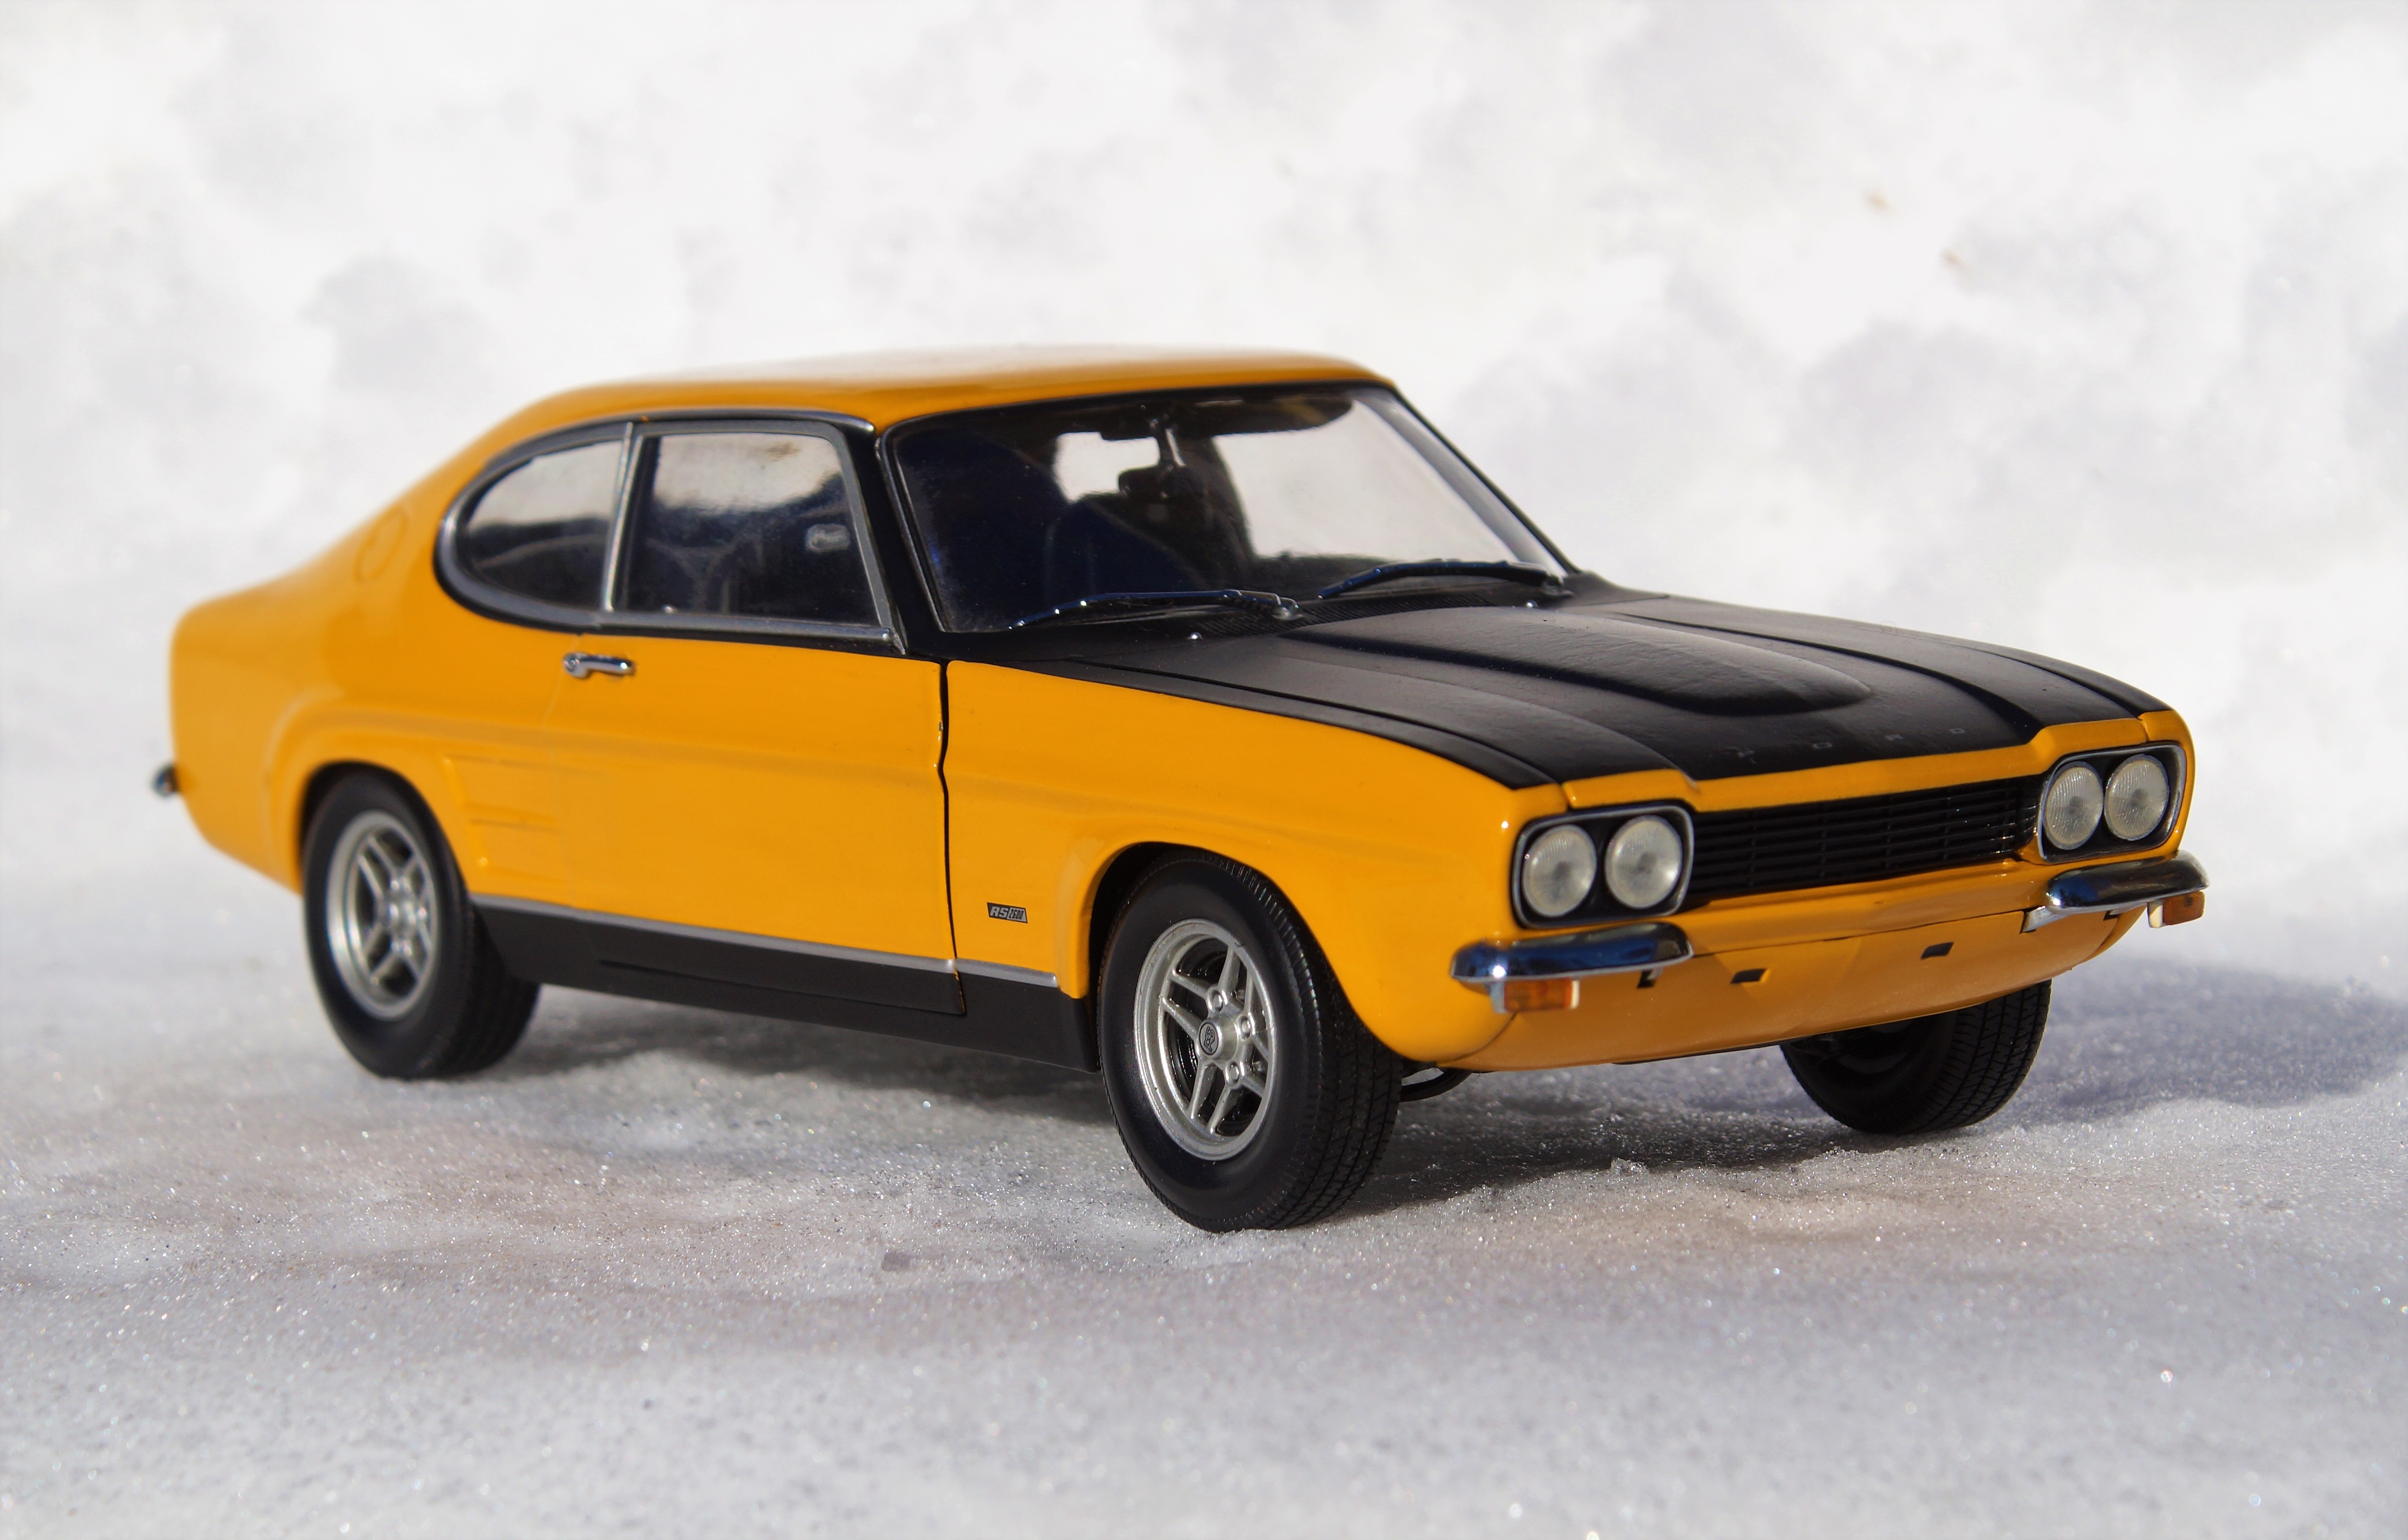
snow, car, model, vehicle, auto, sports car, ford, toys, sedan, oldtimer, coupe, vehicles, capri, model car, land vehicle, automobile make, compact car, executive car, ford capri, ford xa falcon